Asher Brand Residence

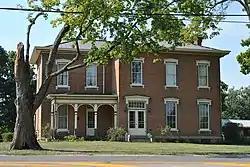
Asher Brand Residence, 2012

The Asher Brand Residence was built around 1870 in Dublin, Ohio, in the early Victorian style. The brick house is two stories and features a hipped tin roof, sandstone sills and lintels, triangular pediments over the front windows and a dentilled cornice. It was added to the National Register of Historic Places on April 11, 1979.